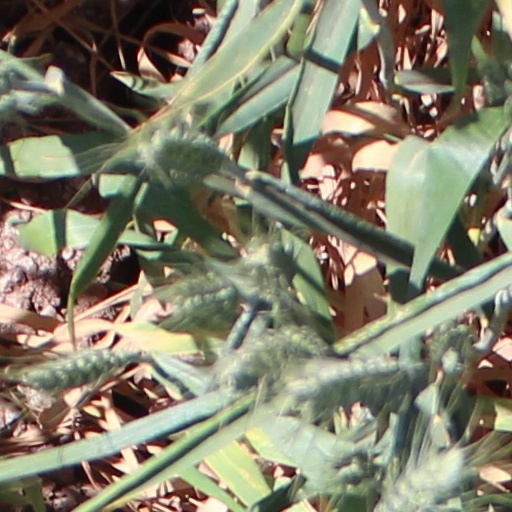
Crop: wheat